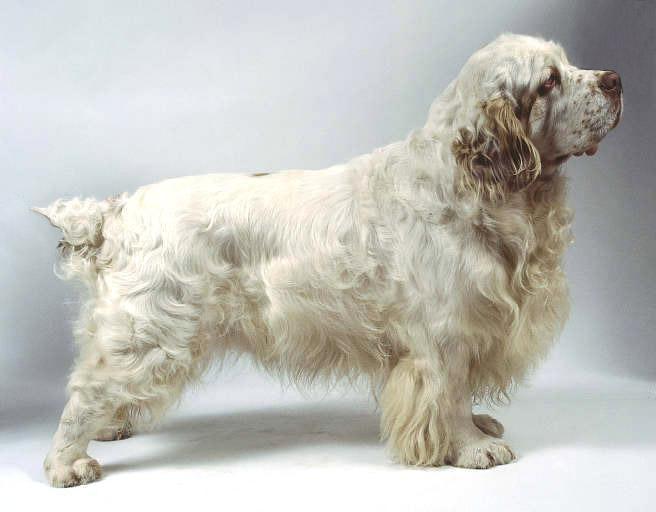
clumber